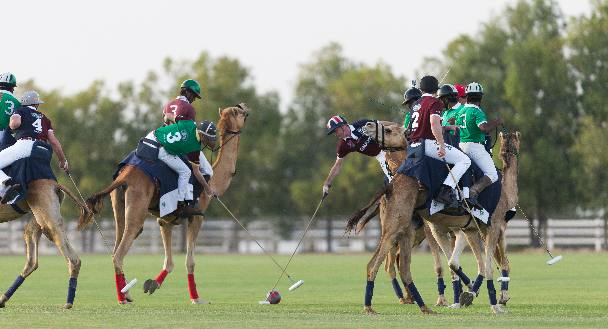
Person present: Yes